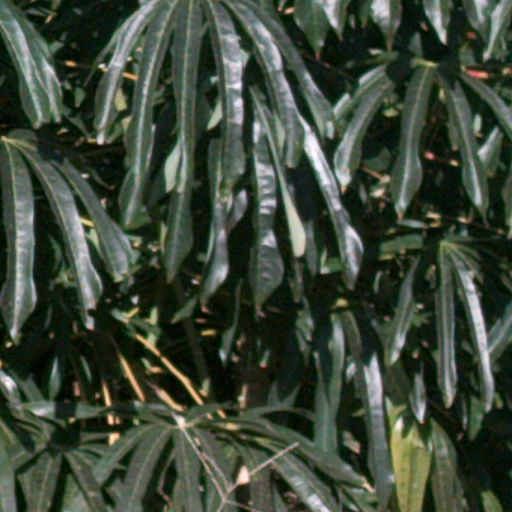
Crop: cassava